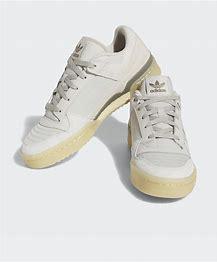
Brand: Adidas
Model: Forum Cl